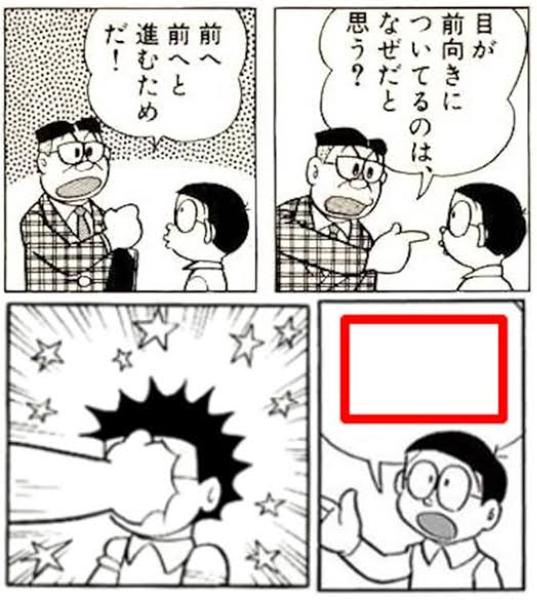
回答: メガネつけねーと進めないくせに。